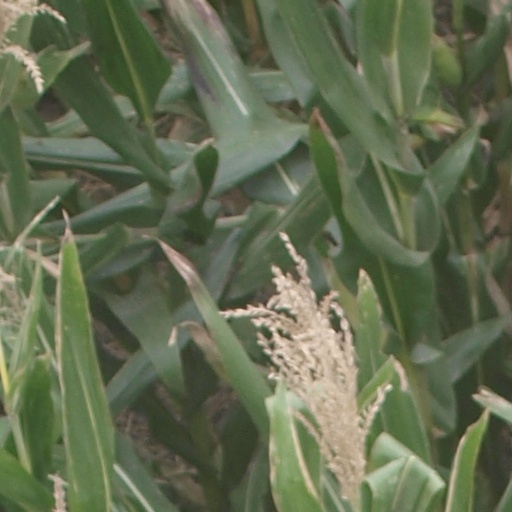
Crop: maize; corn